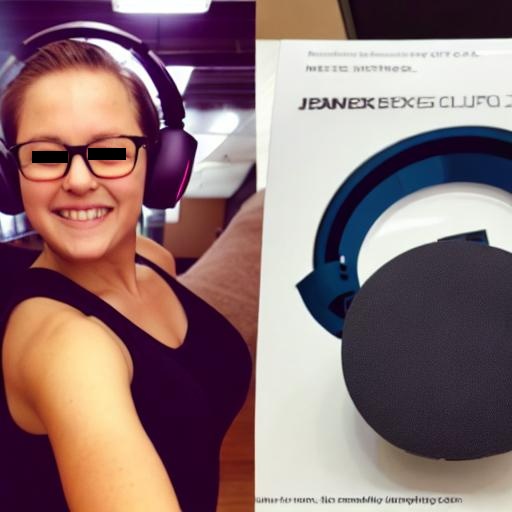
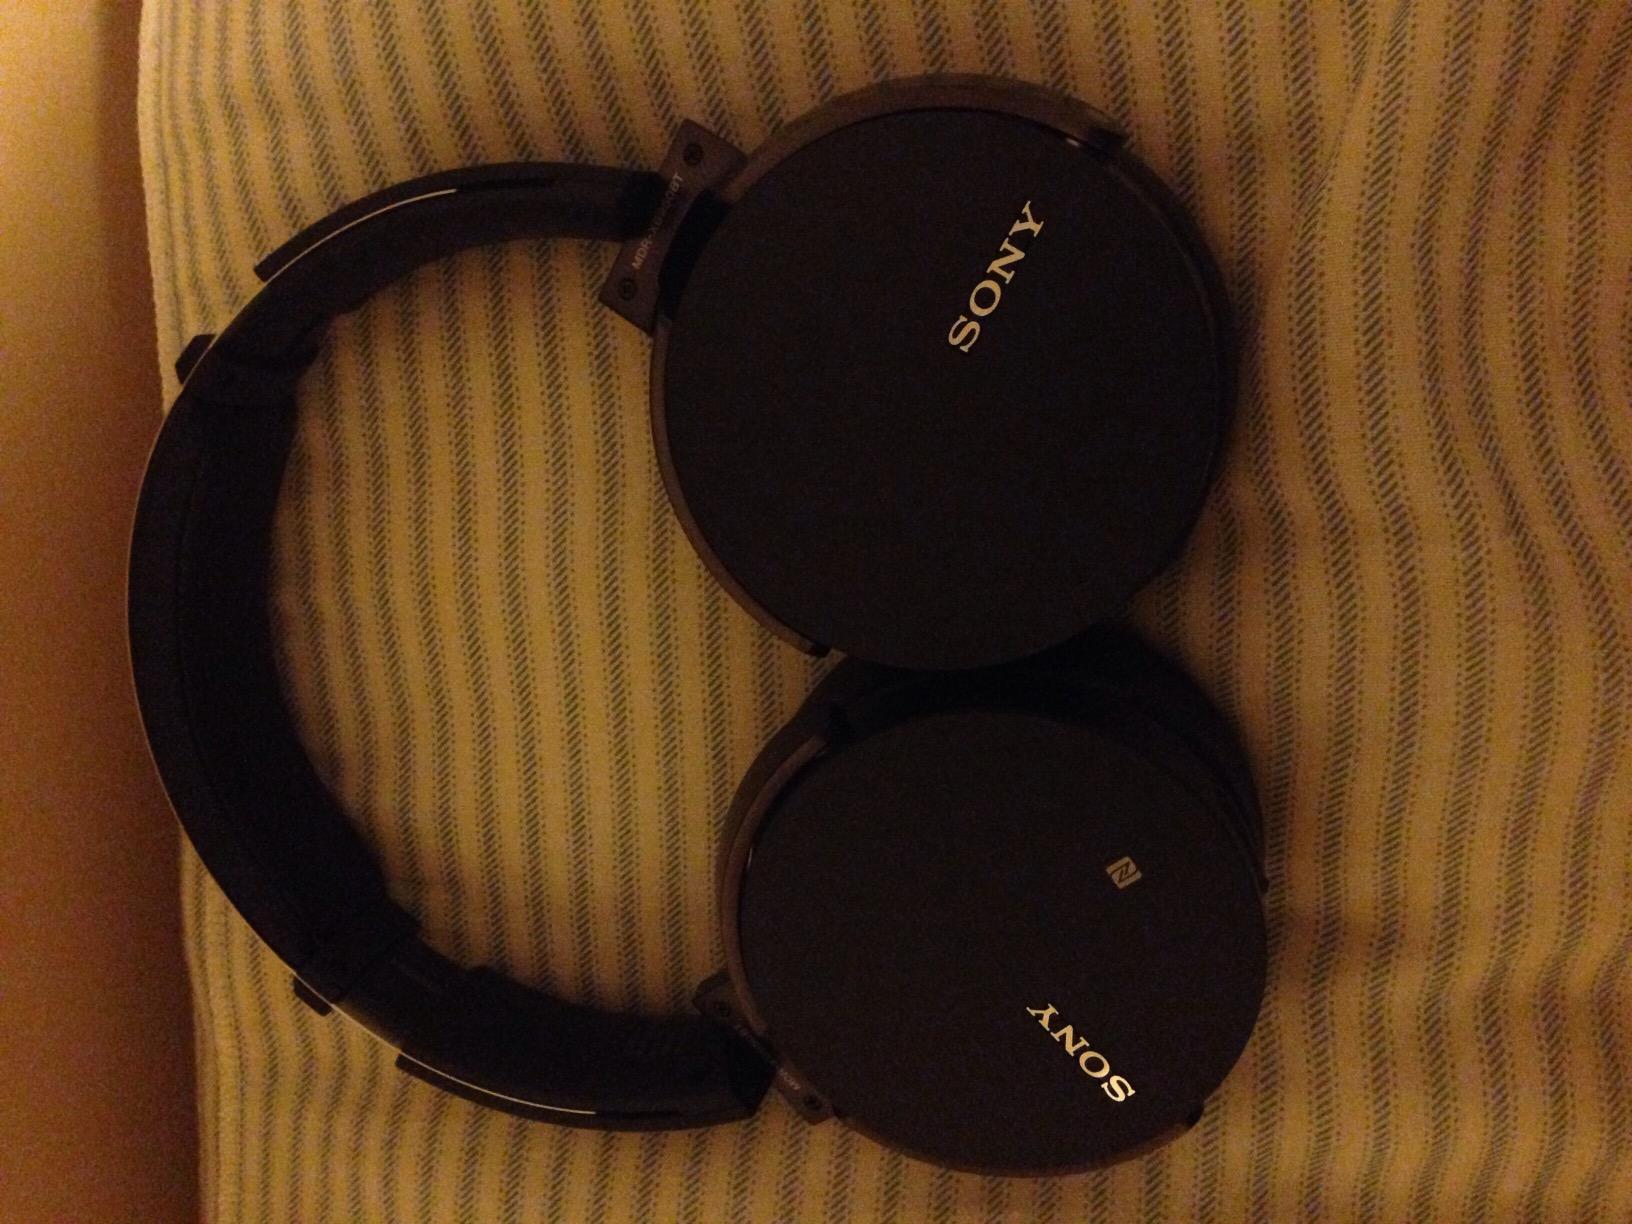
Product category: headphones
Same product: no